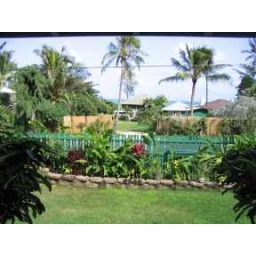
view from house we rented in Waimanalo to the Beach across the street